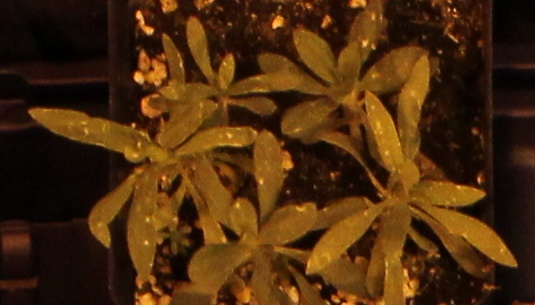
Label: Kochia